Arturo Bonín

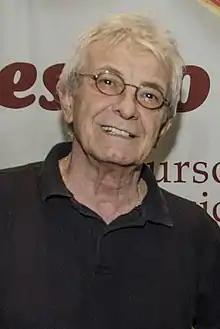

Arturo José Bonini (11 November 1943 – 15 March 2022), better known as Arturo Bonín, was an Argentine actor.